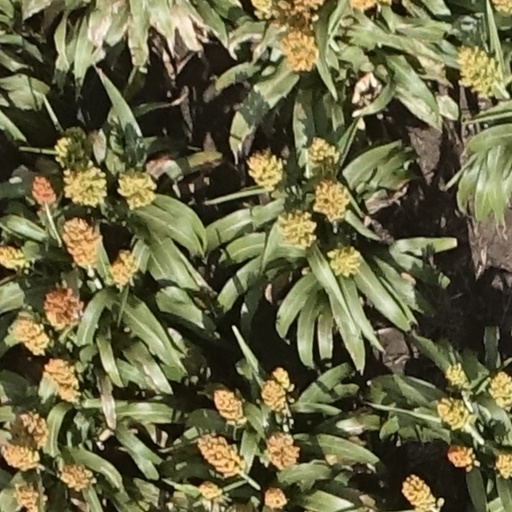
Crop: sorghum